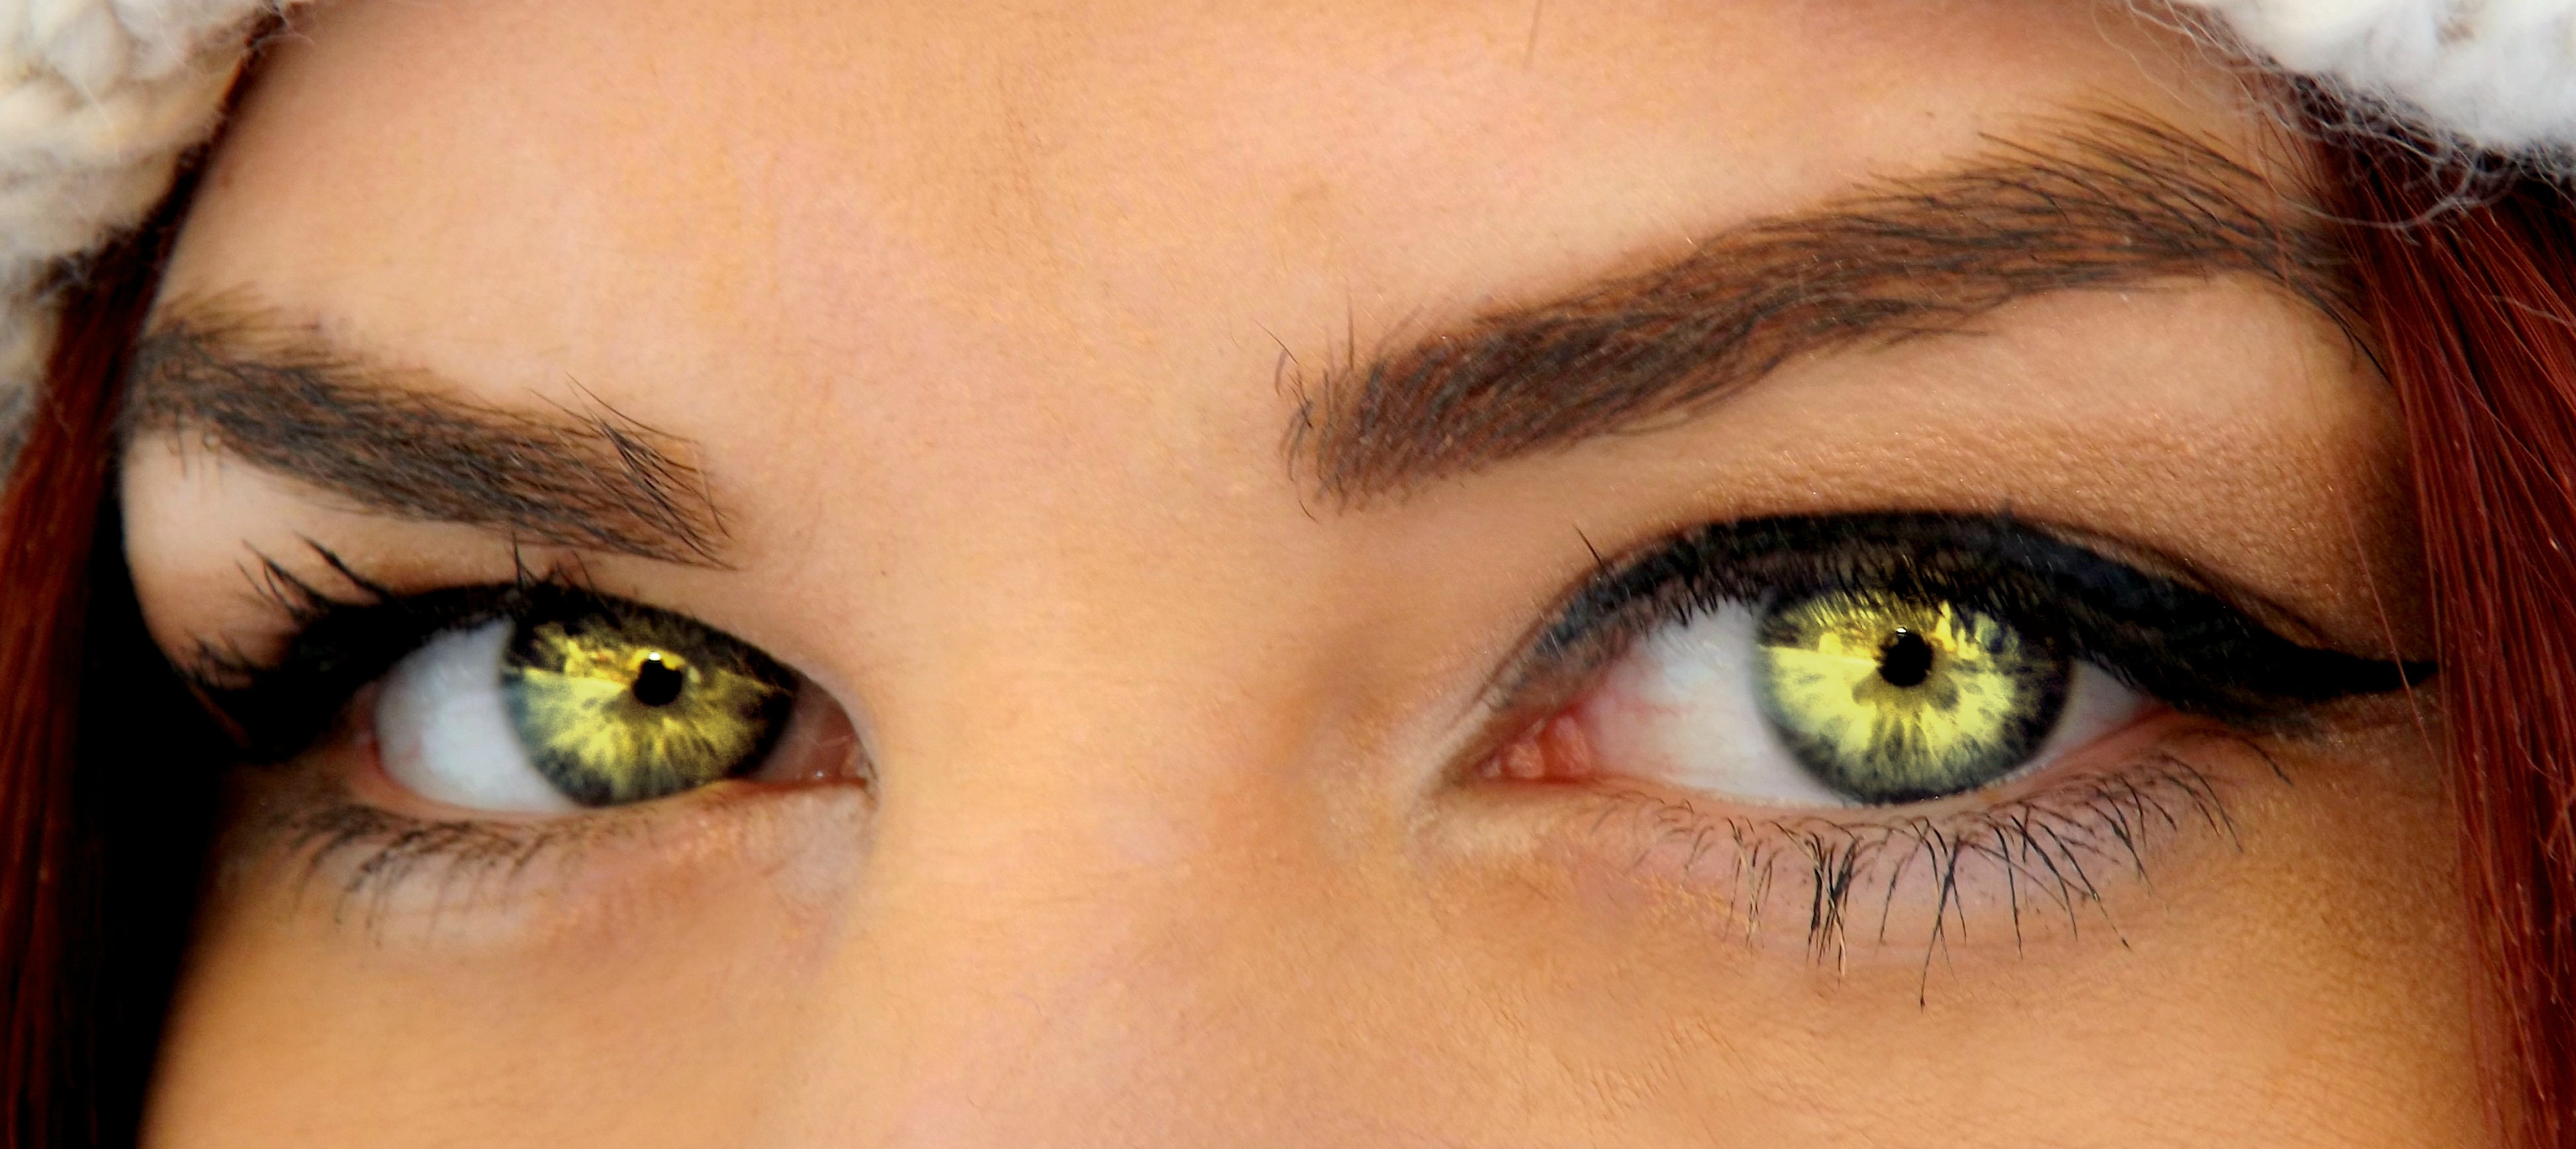
green, color, makeup, eyebrow, eyelash, close up, human body, coloring, face, nose, iris, eye, glasses, head, skin, beauty, organ, seductive, cosmetics, green eyes, gene, vision care, eyelash extensions